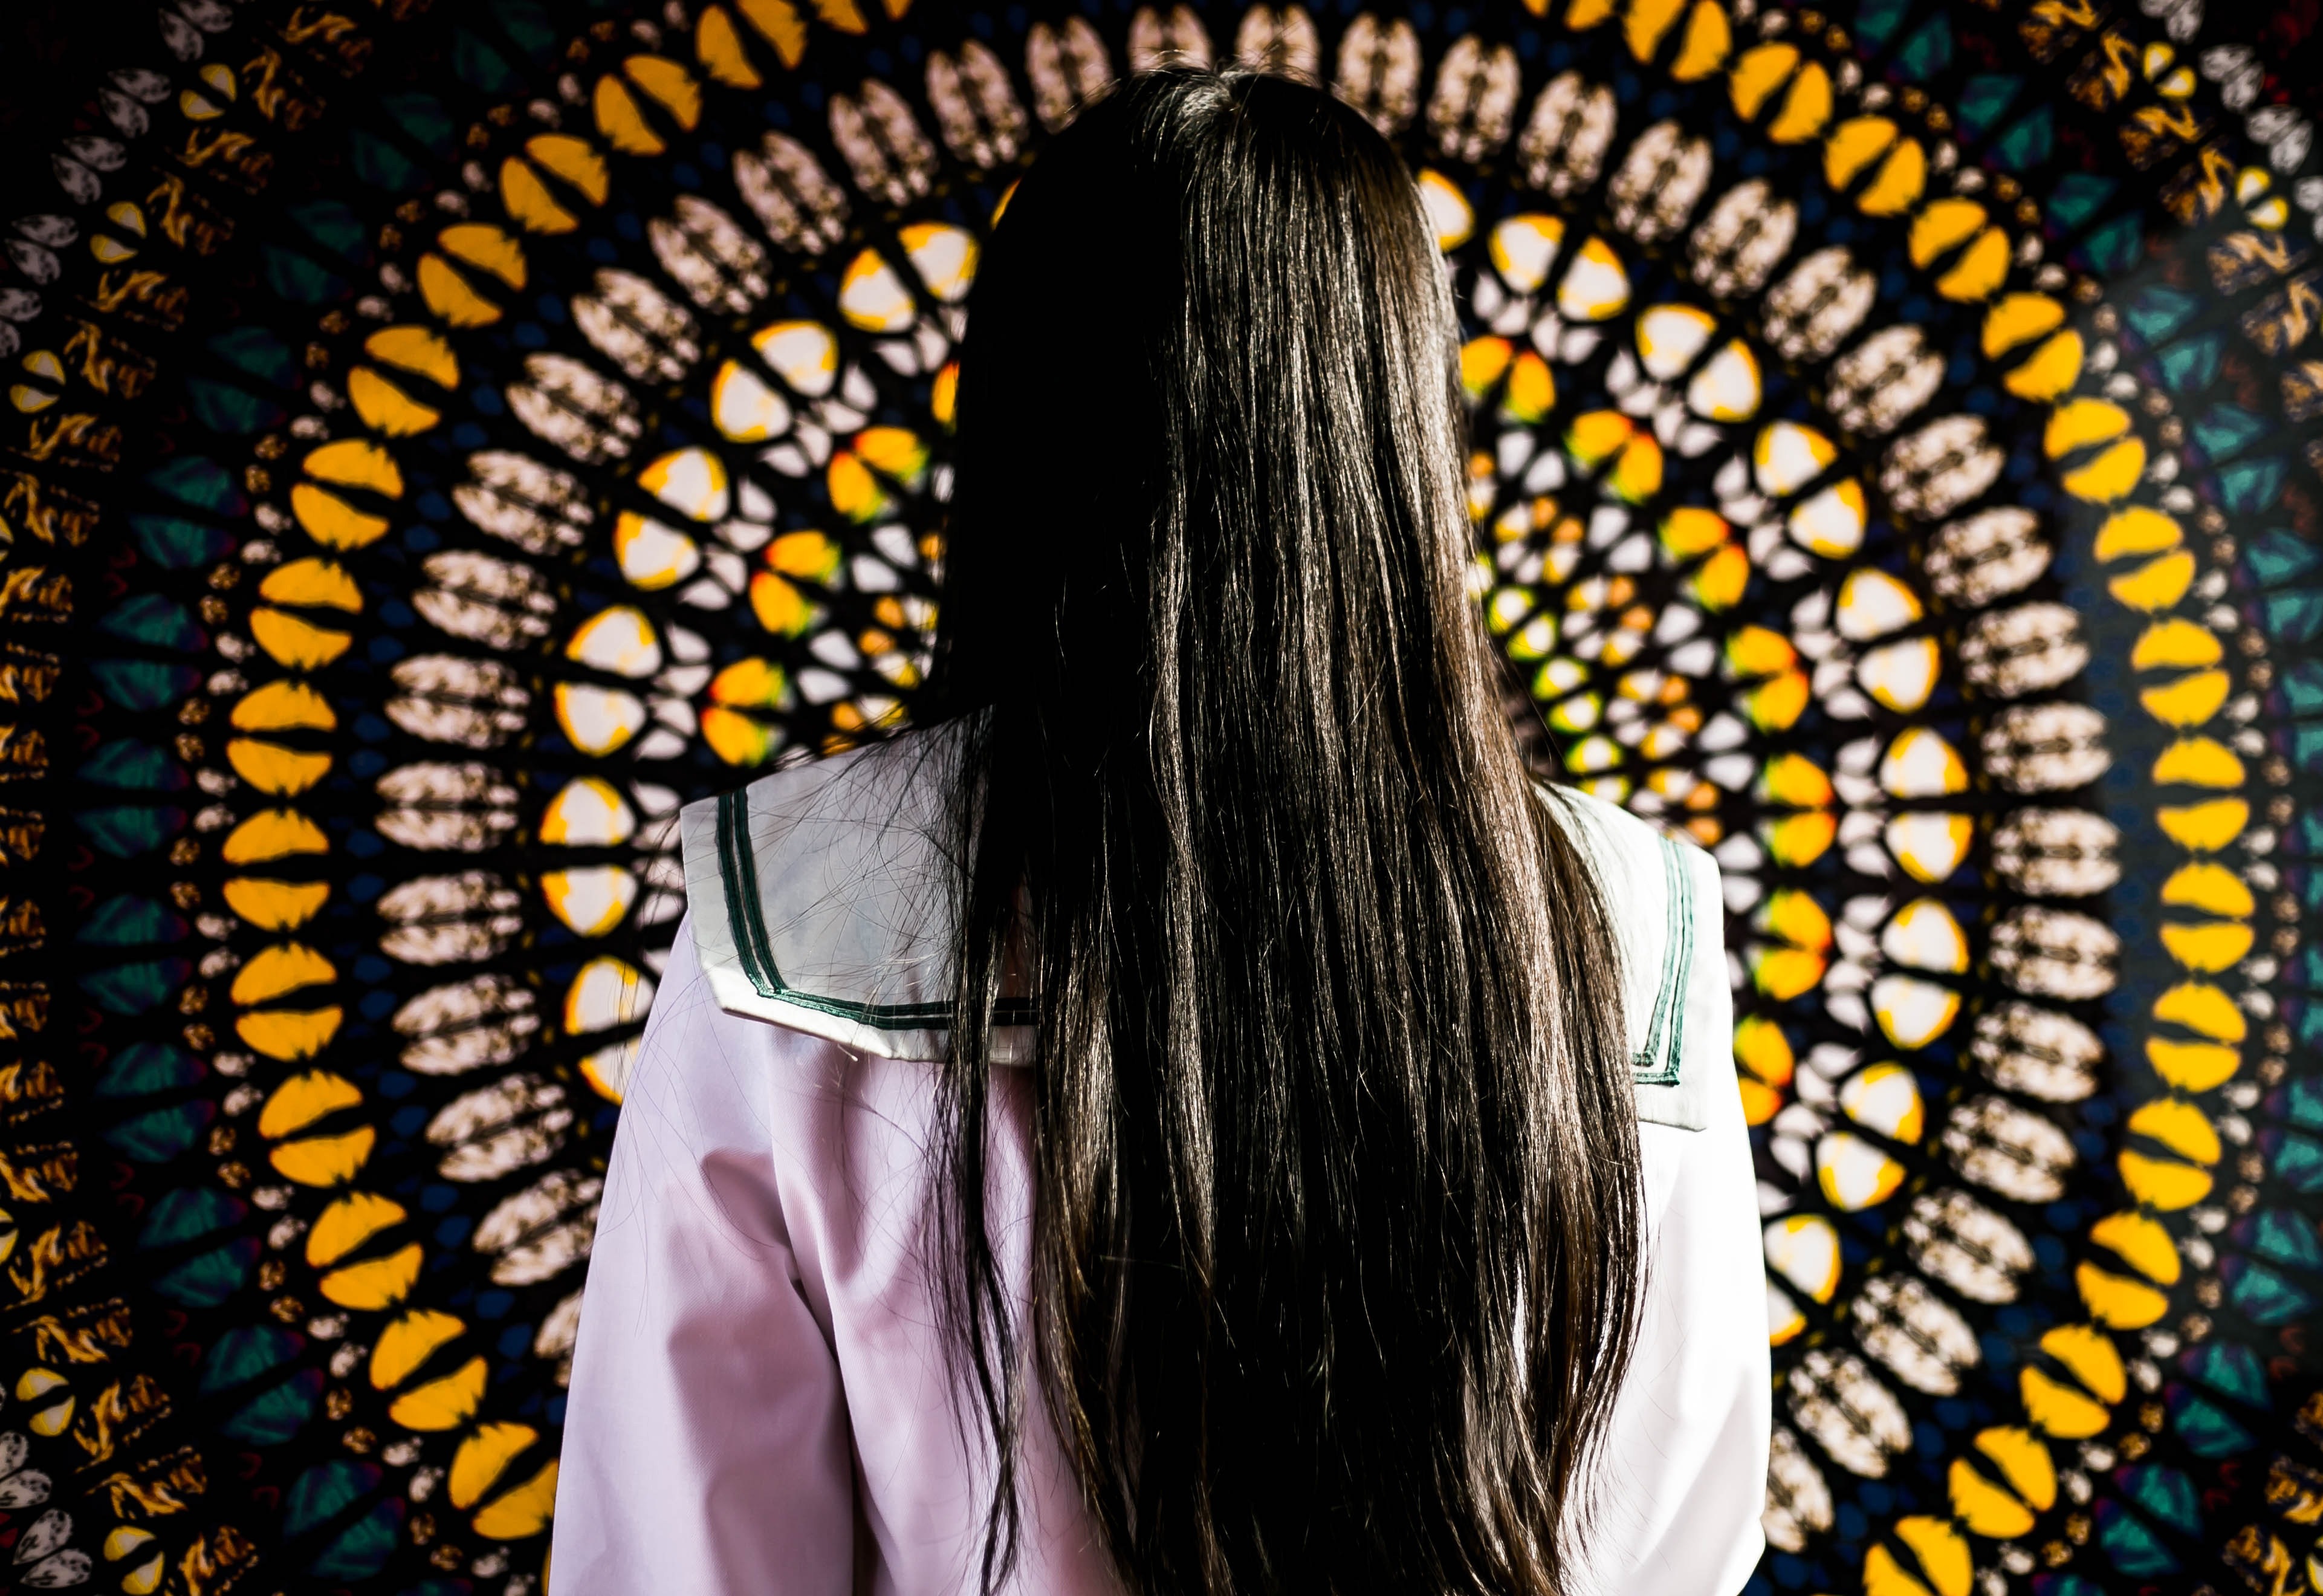
hair, hairstyle, yellow, long hair, headgear, black hair, glass, art